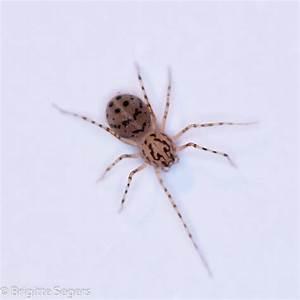
spider